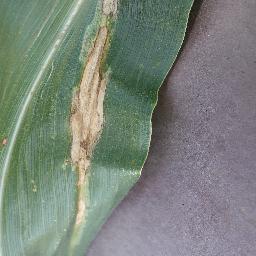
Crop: corn
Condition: (maize)_northern_blight